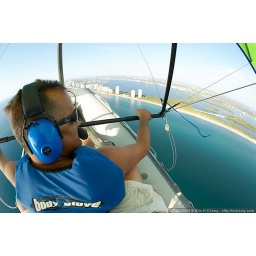
Jimmy, in flying boat